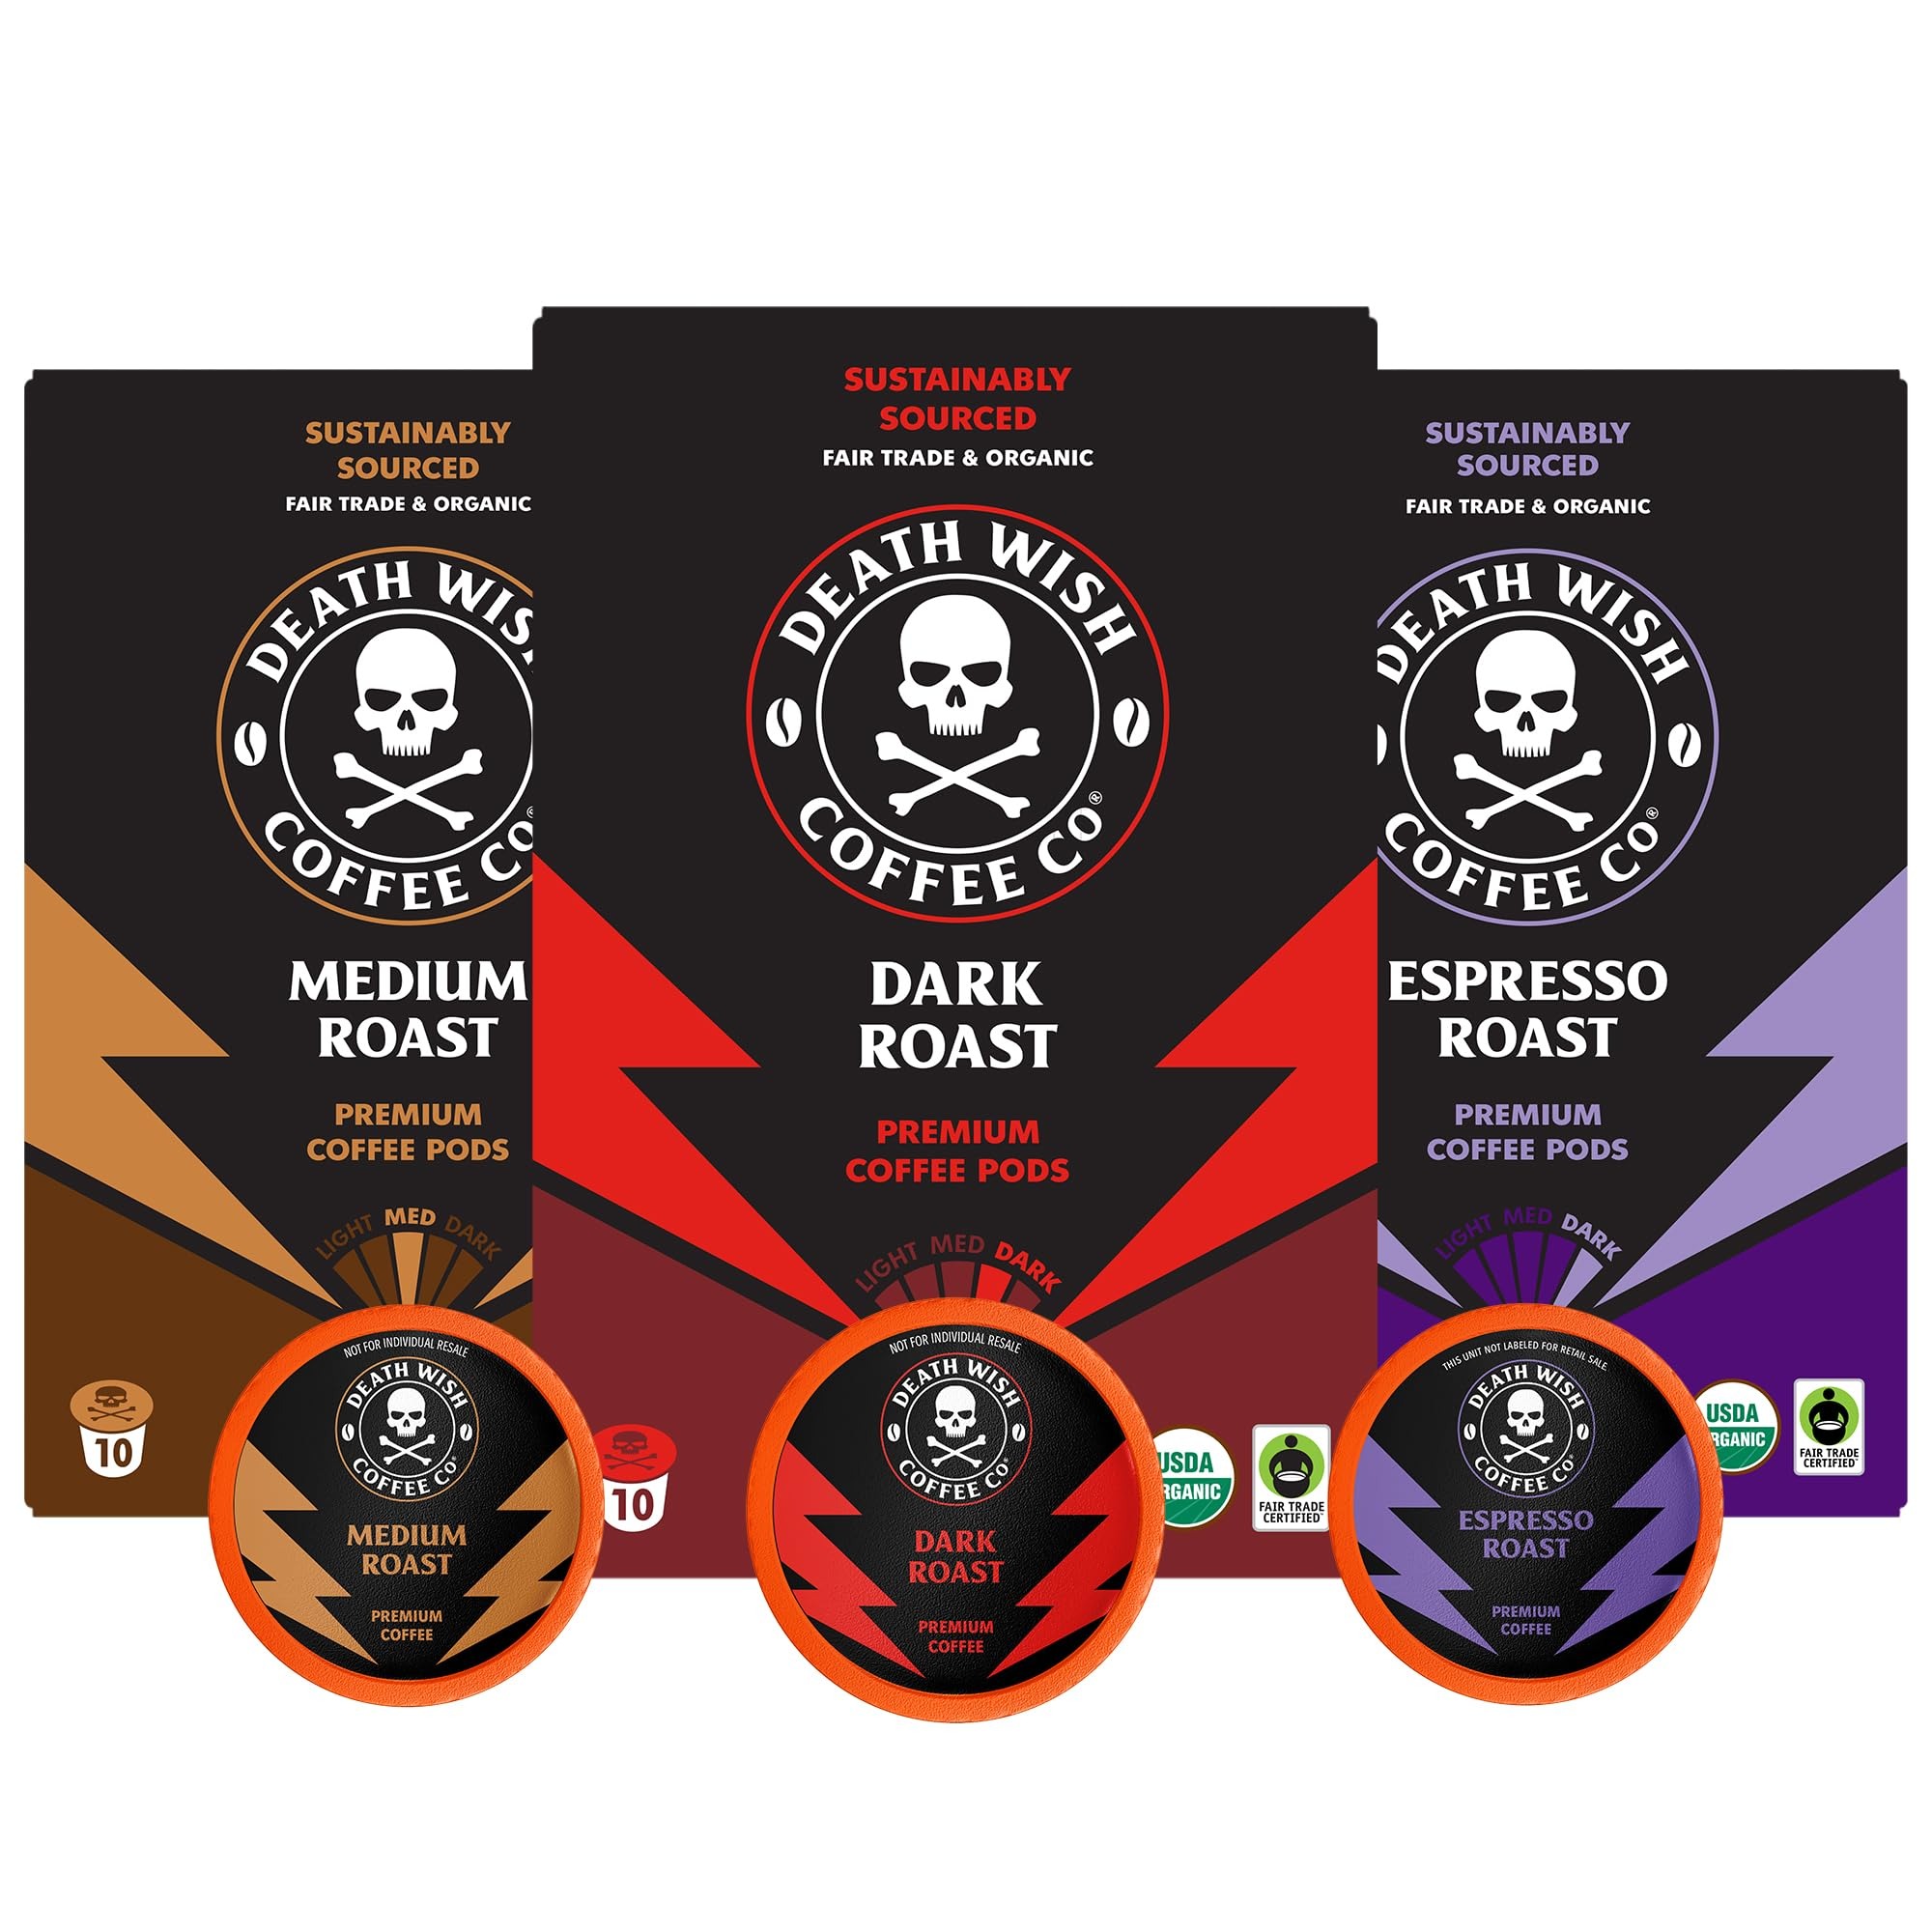
Item Name: Death Wish Coffee, Single Serve Coffee - 10 Each of Medium, Dark, and Espresso Roast - Mixed Roast Variety Pack
Bullet Point 1: EXTRA KICK OF CAFFEINE: Single-Serve Espresso Roast Coffee Pods are made for a morning routine that’s lightning quick so you can get out of your skull and into the daily grind.
Bullet Point 2: CHOOSE YOUR BREW: The Death Wish Coffee Roast Variety Pack contains three different roasts so you can enjoy an assortment of strong coffees every day.
Bullet Point 3: SINGLE-SERVE COFFEE PODS: Our rigid single-use Death Cup capsule design is compatible with most coffee single-serve coffee machines.
Bullet Point 4: ROAST SHADE: This variety pack contains Death Wish Coffee’s popular Medium Roast, Dark Roast and Espresso Roast blends for your single-serve coffee maker.
Bullet Point 5: PREMIUM COFFEE BEANS: Sourced from the highest quality beans in the world—our arabica and robusta beans are roasted to bold, never-bitter perfection.
Product Description: Variety Pack of 10 espresso roast, 10 medium roast, and 10, dark roast capsules. The World's Strongest Coffee
Value: 30.0
Unit: Count

Price: 59.83